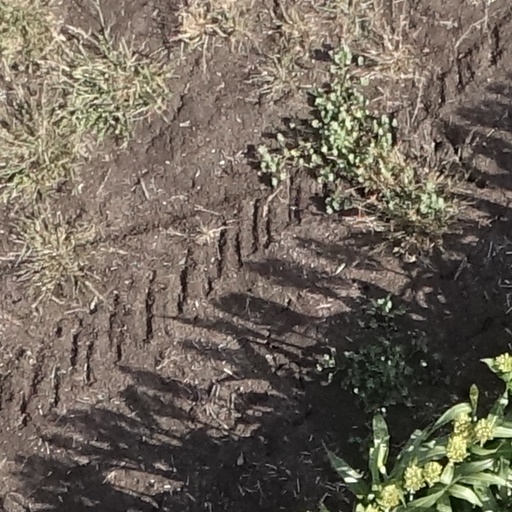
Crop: sorghum